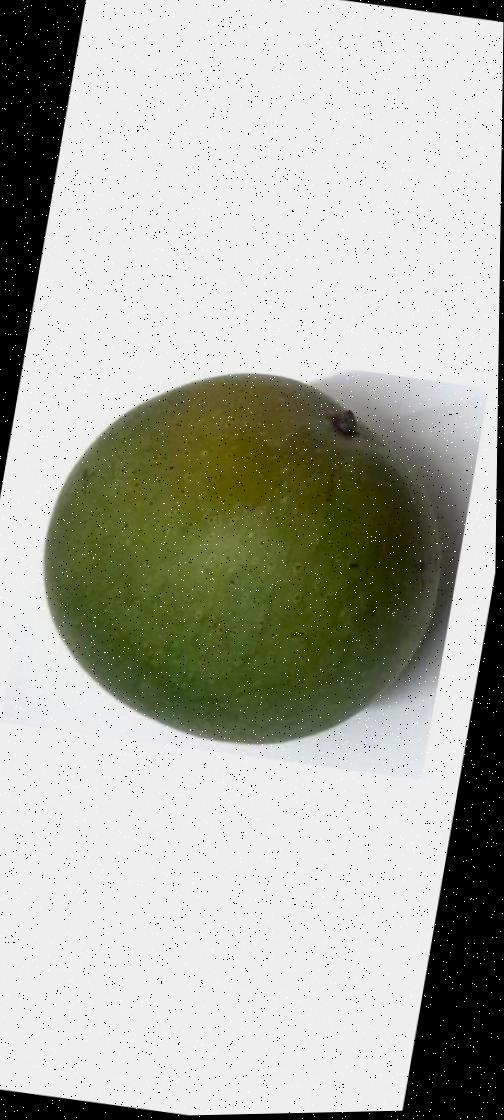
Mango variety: Ashshina Zhinuk